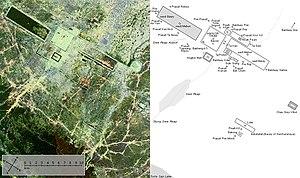
Angkor - plan d'ensemble